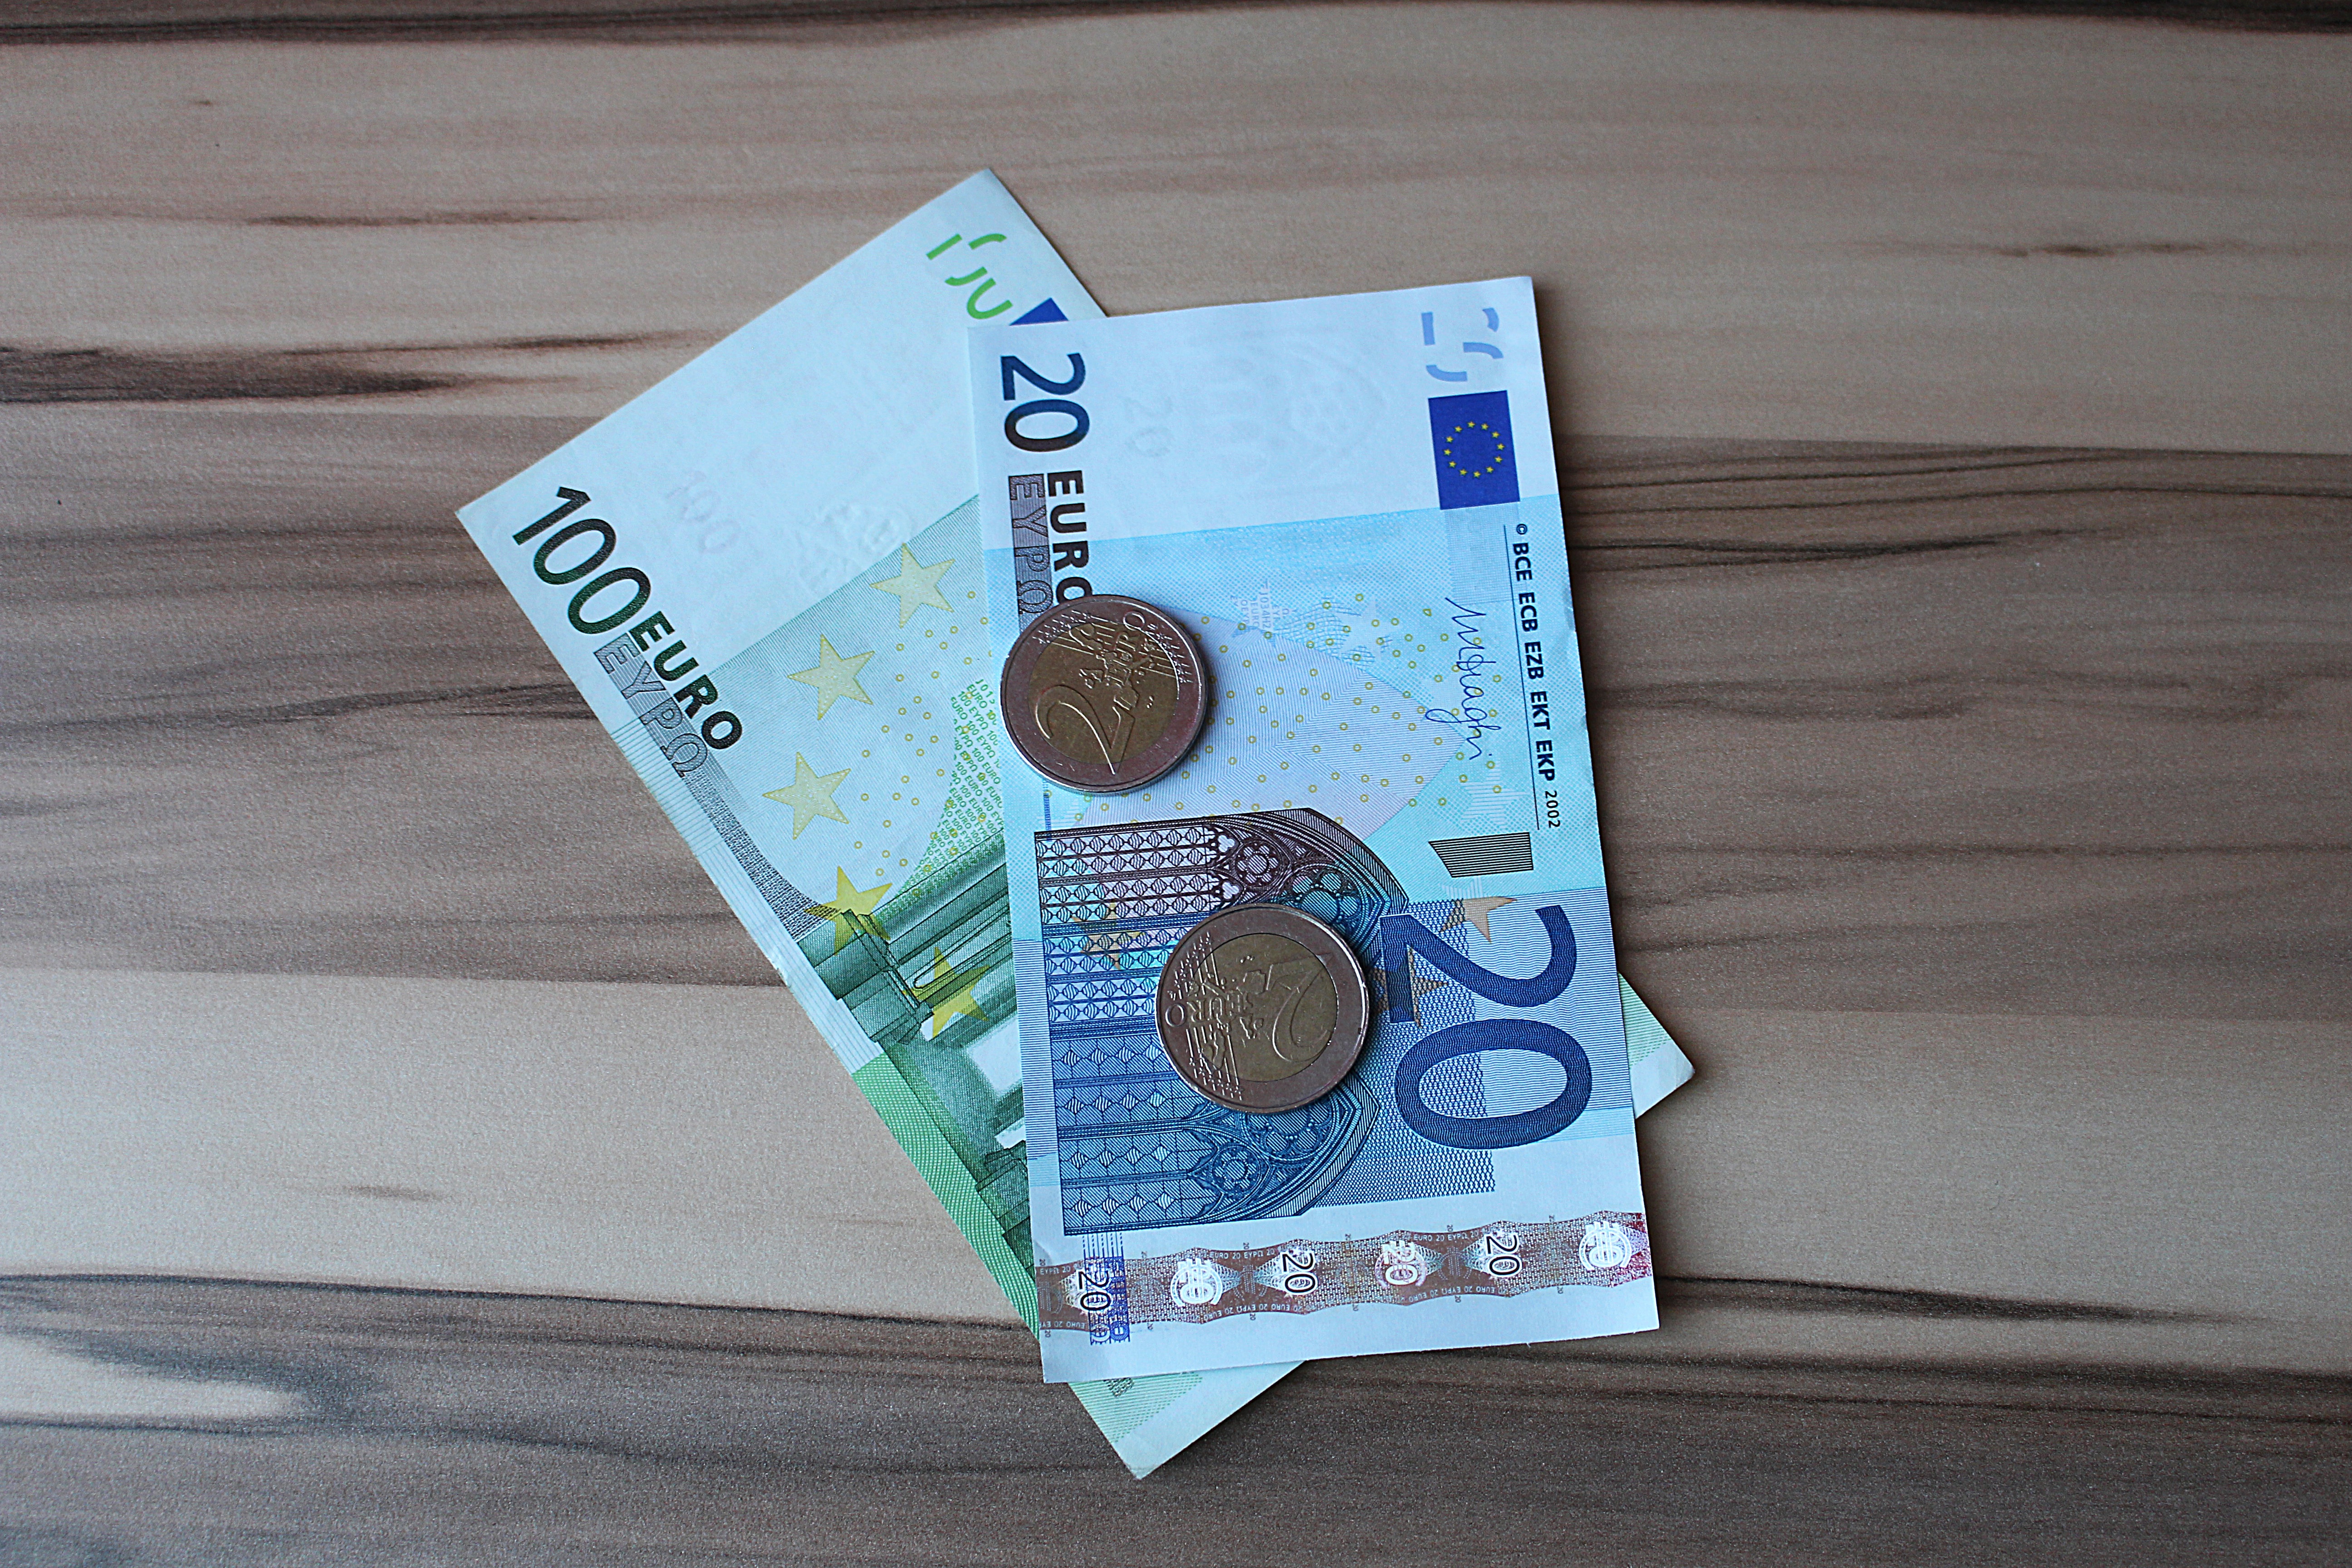
number, money, blue, paper, material, label, cash, art, currency, euro, coins, bills, paper money